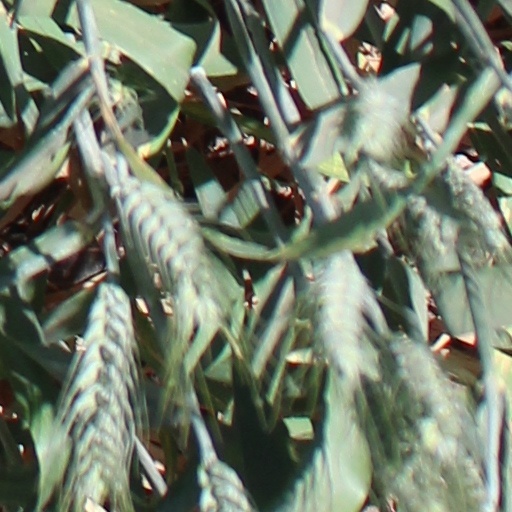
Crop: wheat